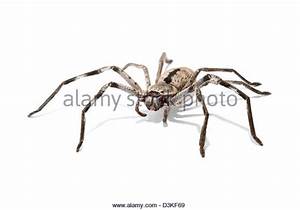
Label: ragno